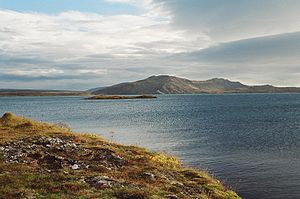
Europas geografi / Østater
Islands tilknytning til Europa er mere politisk end geografisk betinget
Europa regnes som et af syv kontinenter, men fysisk er verdensdelen den nordvestlige halvø af den større landmasse kaldt Eurasien. Asien udgør den østlige del af denne sammenhængende landmasse, og alle deler den samme kontinentalsokkel. Uralbjergene i Rusland udgør den østlige grænse mellem Europa og Asien. Den sydøstlige grænse er derimod ikke fastsat. Ofte bliver floderne Ural eller Emba regnet som mulige grænser. Grænsen fortsætter mod det Kaspiske Hav, og så videre over Kaukasus-bjergene og Bosporus, Marmarahavet og Dardanellerne. Mange geografer regner derimod de sydlige grænser til Aserbajdsjan og Armenien mod Iran, og Tyrkiets sydlige grænse mod Syrien, Irak og Iran som grænsen mellem Asien og Europa på grund af politiske og kulturelle årsager. Middelhavet skiller Europa fra Afrika. I vest grænser Europa mod Atlanterhavet. Island, som ligger nærmere Grønland end det europæiske fastland, regnes som en del af Europa.